Lawrence II Aba

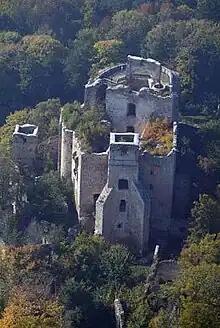
Aerial photography of Burgruine Landsee (Lánzsér), today in Austria

Since the early 1280s, the powerful Kőszegi family gradually extended their influence over Sopron County, including the Locsmánd region, where the majority of Lawrence's lands had laid. According to historian Gyula Kristó, Ivan Kőszegi brought whole Sopron County under his jurisdiction and annexed it to his emerging oligarchic province by 1285, when several local nobles were mentioned as his "familiares". When Nicholas Kőszegi donated a land to the Klostermarienberg Abbey in 1285, Lawrence Aba, among others (for instance Simon Nagymartoni), appeared as a witness and was referred to as ""cari nostri"" ("our dear"), reflecting his political allegiance, as he was forced to enter the Kőszegis' service by then. The Kőszegis retook their positions over the royal council in 1284. During the course, Lawrence functioned as Master of the treasury for the third time, presumably between 1284 and 1285, until the Kőszegis' most recent rebellion against Ladislaus IV. Beside that, he also served as "ispán" of Sáros County in 1285.